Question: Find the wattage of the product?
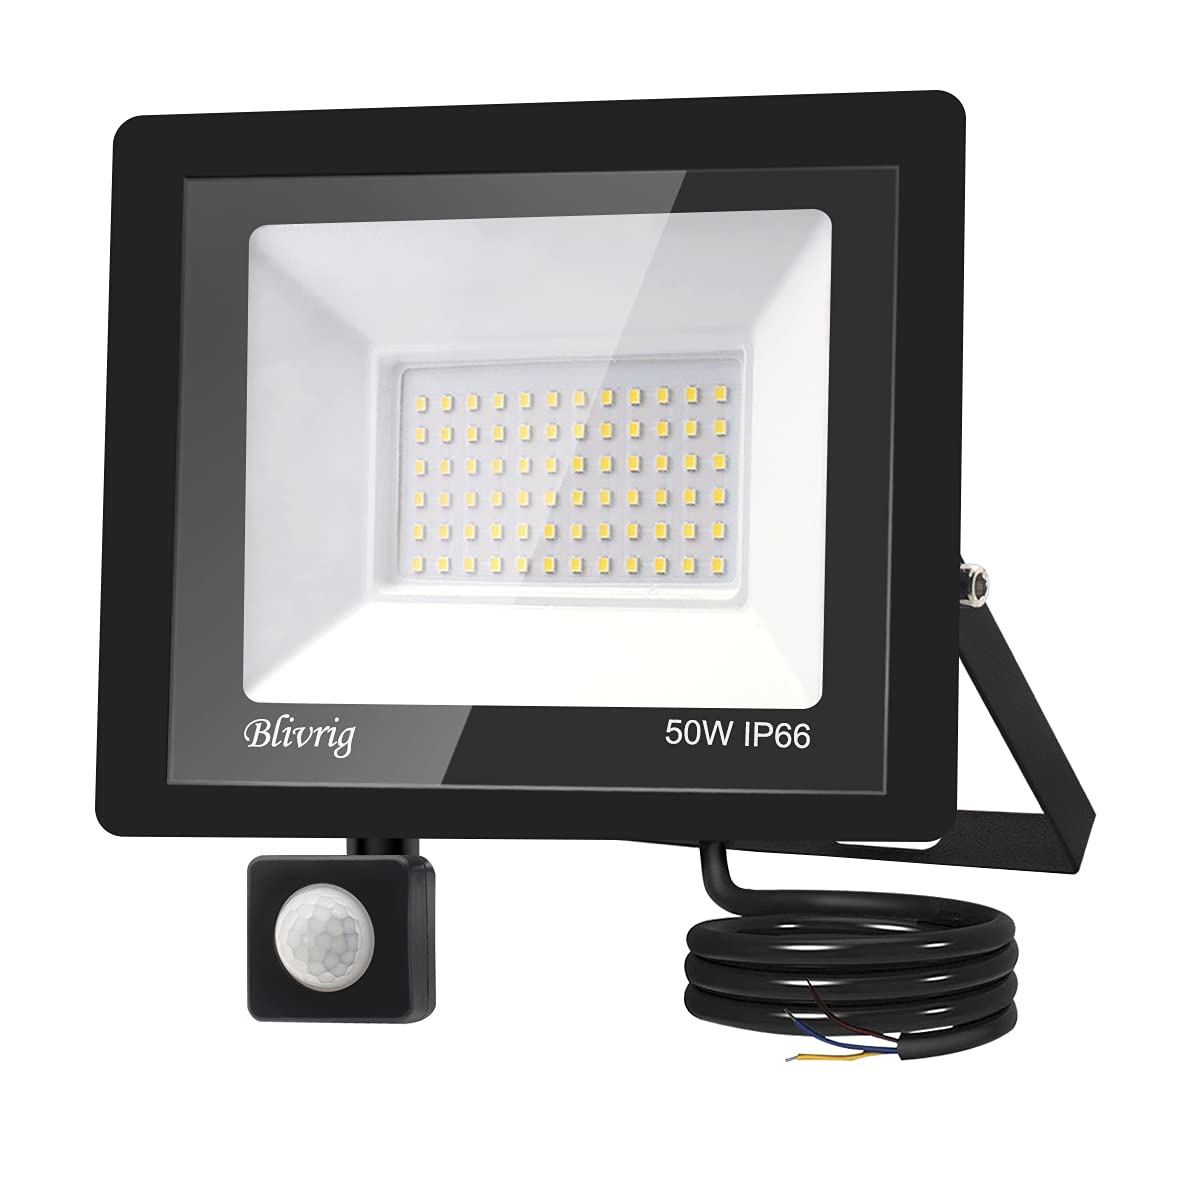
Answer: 50.0 watt